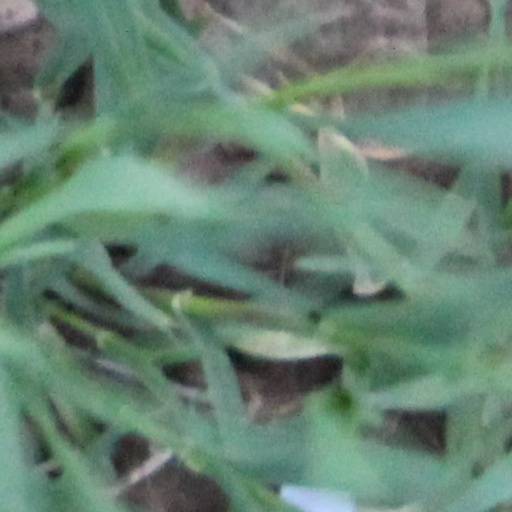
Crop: wheat